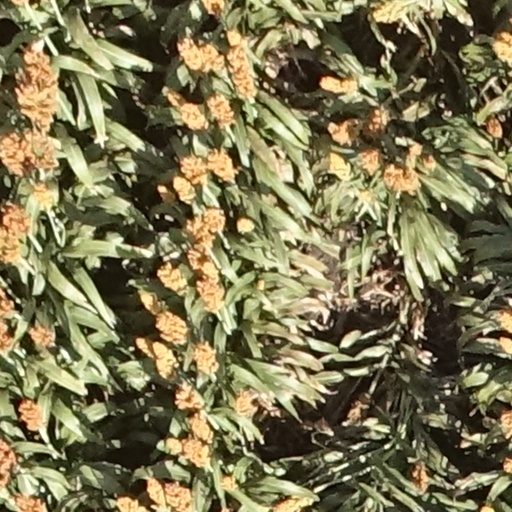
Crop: sorghum